Secret of the Solstice

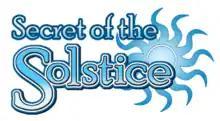

Secret of the Solstice was a free-to-play MMORPG (Massively Multiplayer Online Role Playing Game) developed and published by DNC Entertainment in Korea and hosted by Outspark in the international English market. It is the second MMO published by Outspark.